Ozyory, Moscow Oblast

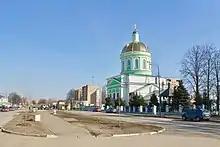
View of the church

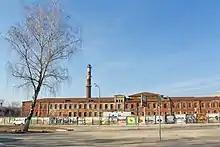
View of the textile factory

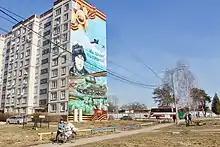

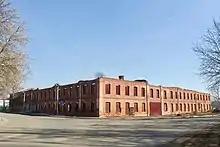
Old buildings

The town was profiled at the turn of the millennium by author Jeffrey Tayler as the subject of a travel narrative piece "Exiled Beyond Kilometer 101" for "The Atlantic" (then still known as "The Atlantic Monthly"): Part 1, Part 2